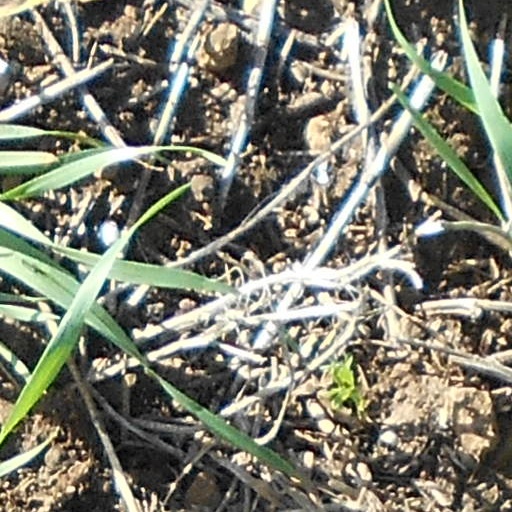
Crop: wheat